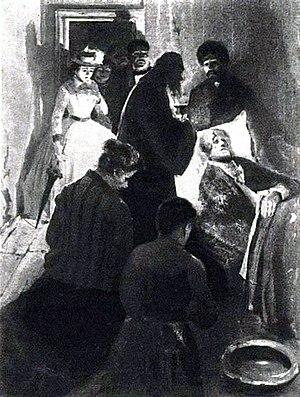
Igor Emmanouïlovitch Grabar est un peintre, un historien d'art et un muséologue soviétique né le 13 mars 1871 à Budapest et décédé le 16 mai 1960 à Moscou.